Tom Tunney

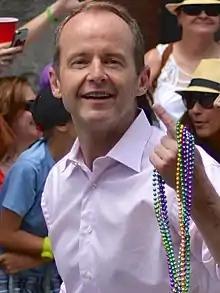
Tunney at the Chicago Pride Parade in June 2013

Thomas M. Tunney (born August 22, 1955) is an American politician and entrepreneur from Chicago, Illinois. From 2003 to 2023, he served as an alderman on the Chicago City Council. He represented the 44th Ward of the city, which includes major tourist destinations, Northalsted and Wrigleyville neighborhoods. He was also vice mayor from 2019 to 2023.